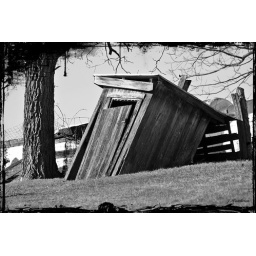
Old outhouse decaying at angle in black and white